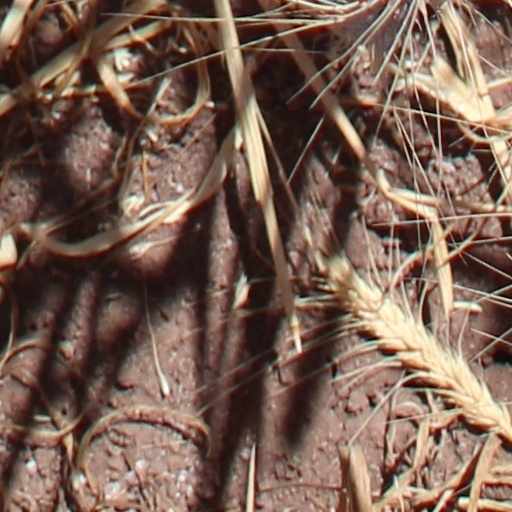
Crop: wheat